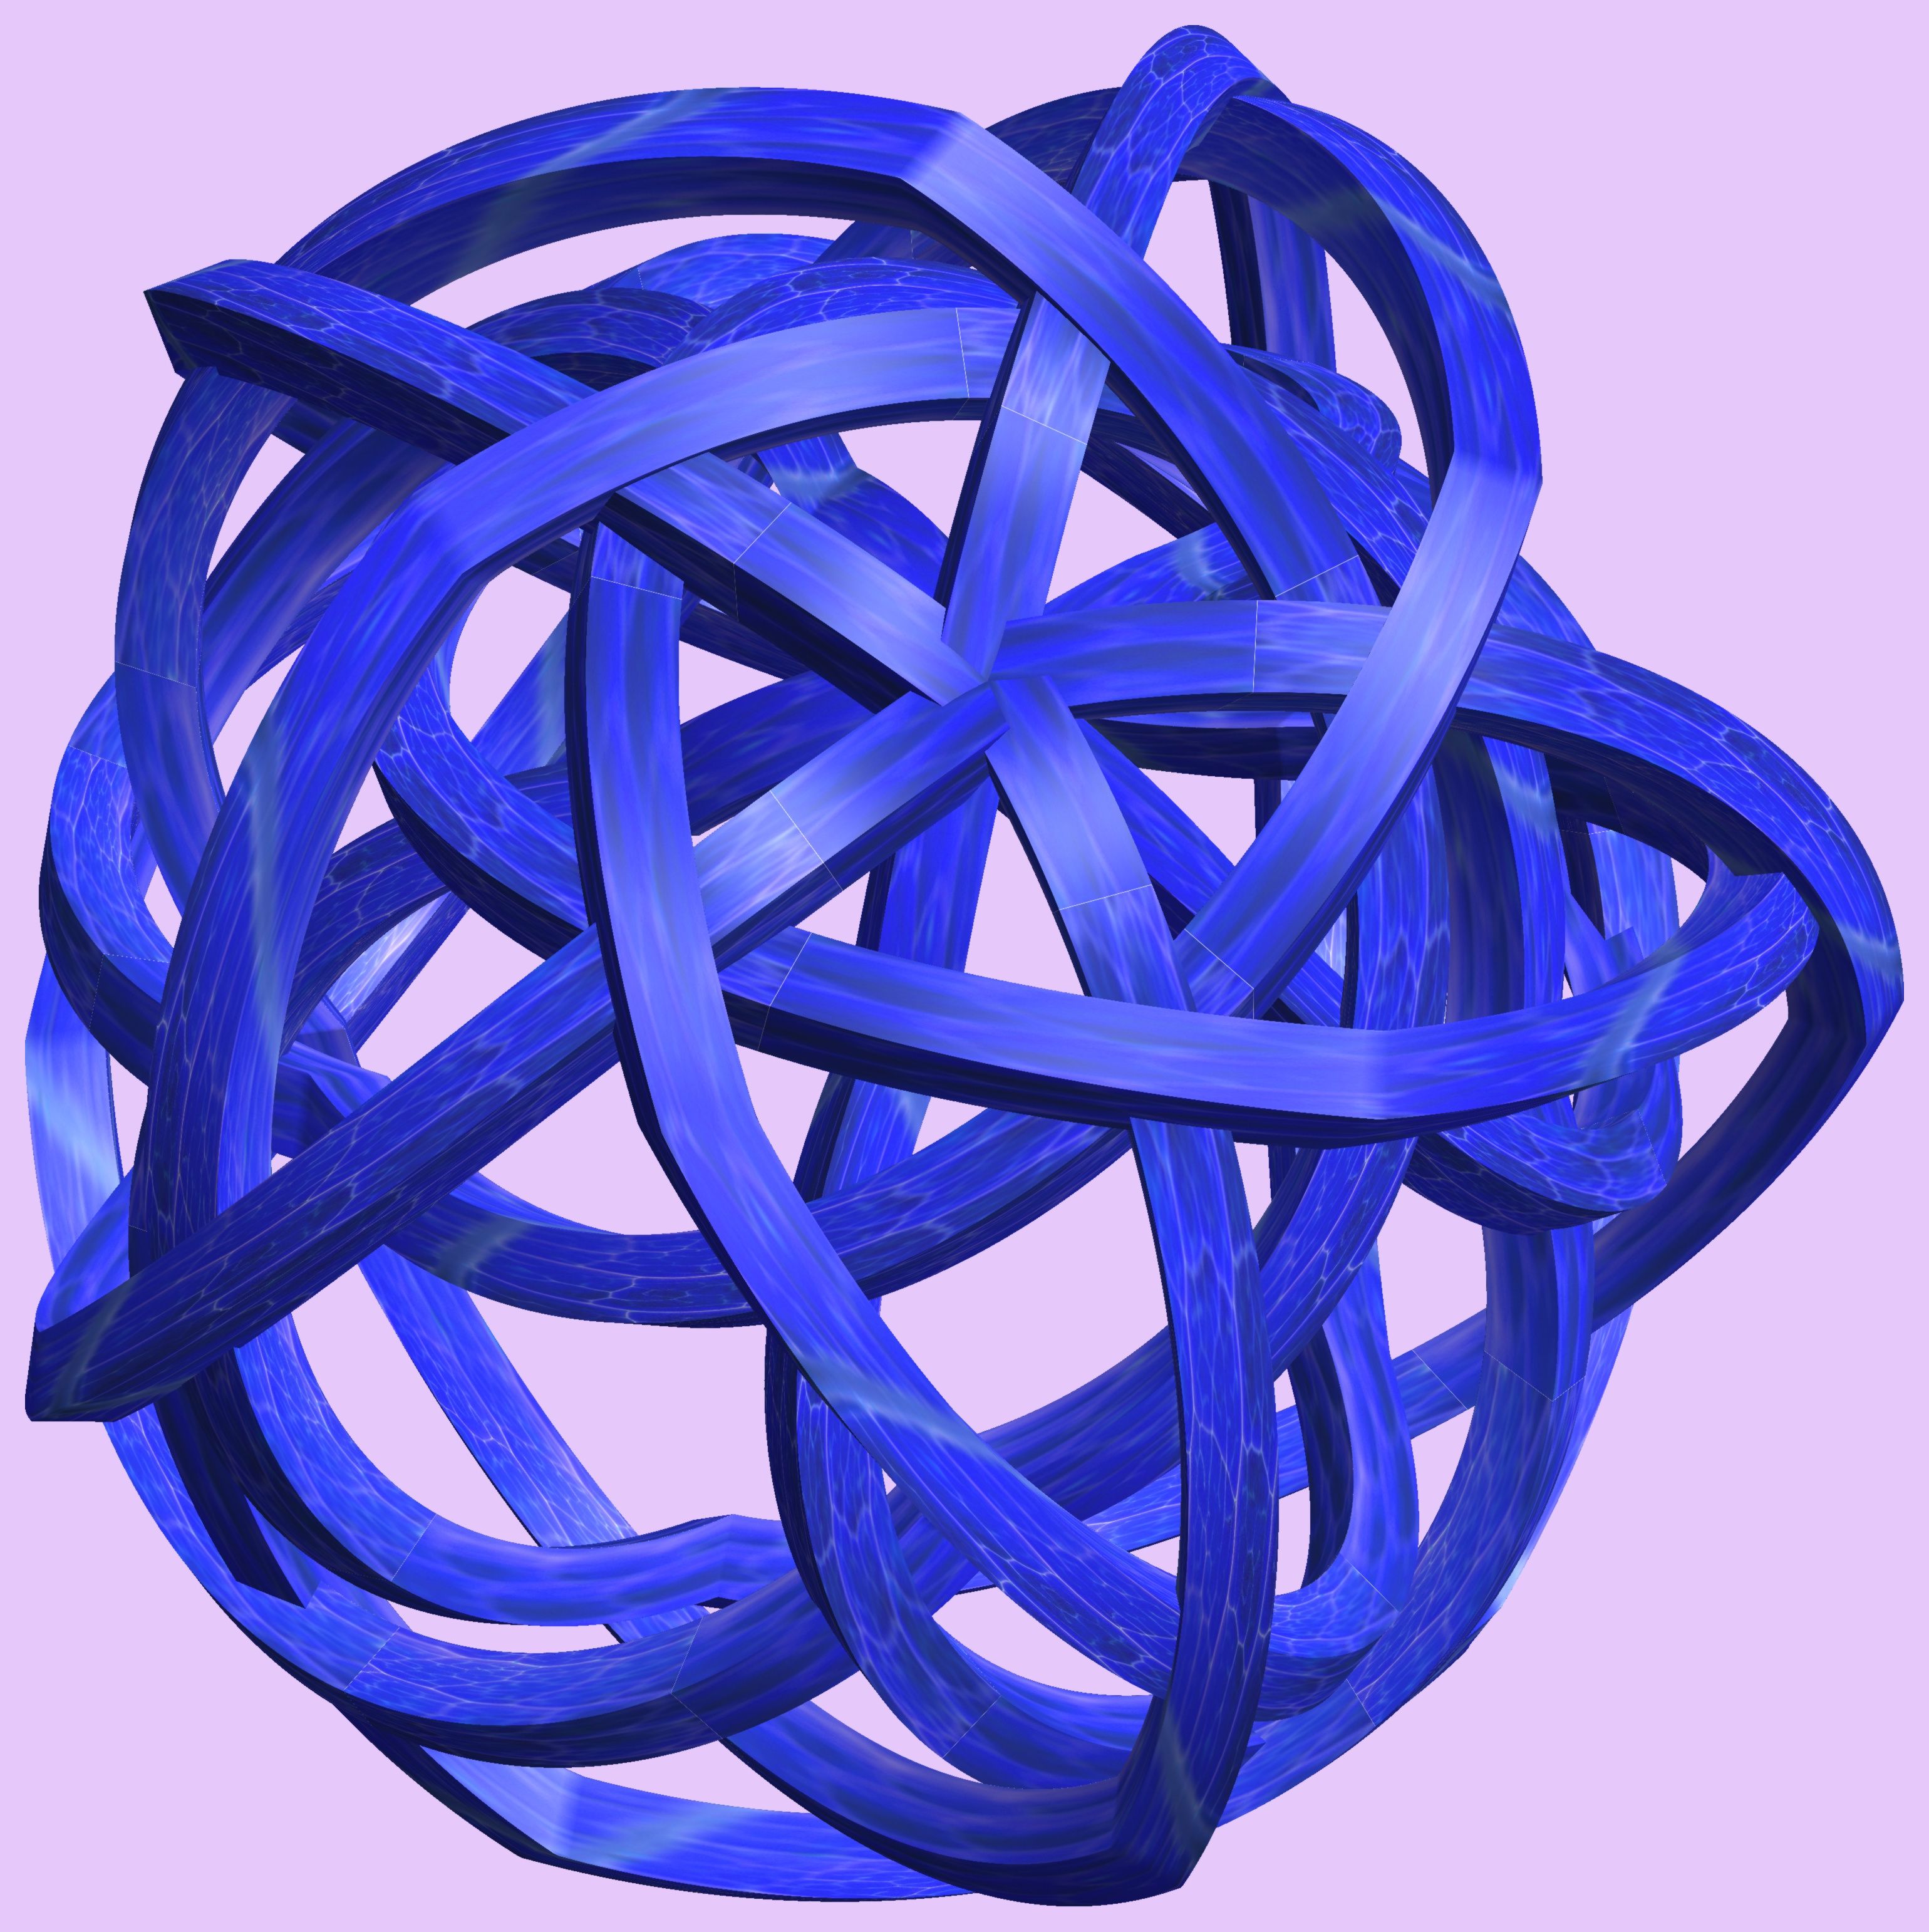
structure, wheel, texture, pattern, spoke, blue, circle, product, figure, design, symmetry, rim, 3d, graphic, knot, mathematica, cg, parametricplot3d, code, program, algorithm, abstruct, mapping, bicycle wheel, cobalt blue